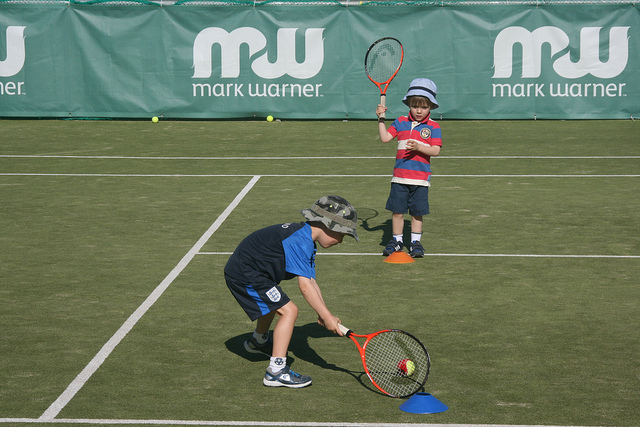
hai đứa trẻ chơi tennis cùng với vợt trong tay